1922 Pittsburgh Panthers football team

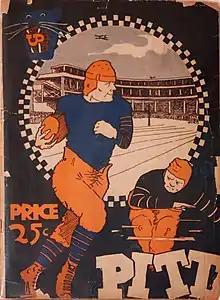

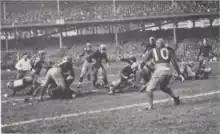
Photo of 1922 Pitt football game

The second game and home opener of the season was against the Lafayette Leopards from Easton, PA. The Leopards were coached by three members of the Warner coaching tree – head man John B. Sutherland, and his assistants - Fred Seidel and Ralph Gougler. The Leopards were on a thirteen game winning streak and were the defending National Champions. Coach Sutherland had a strong team led by Walter Camp first team All-American guard Frank Schwab. Halfback Leonard Brunner and end Charlie Berry also received postseason honors.